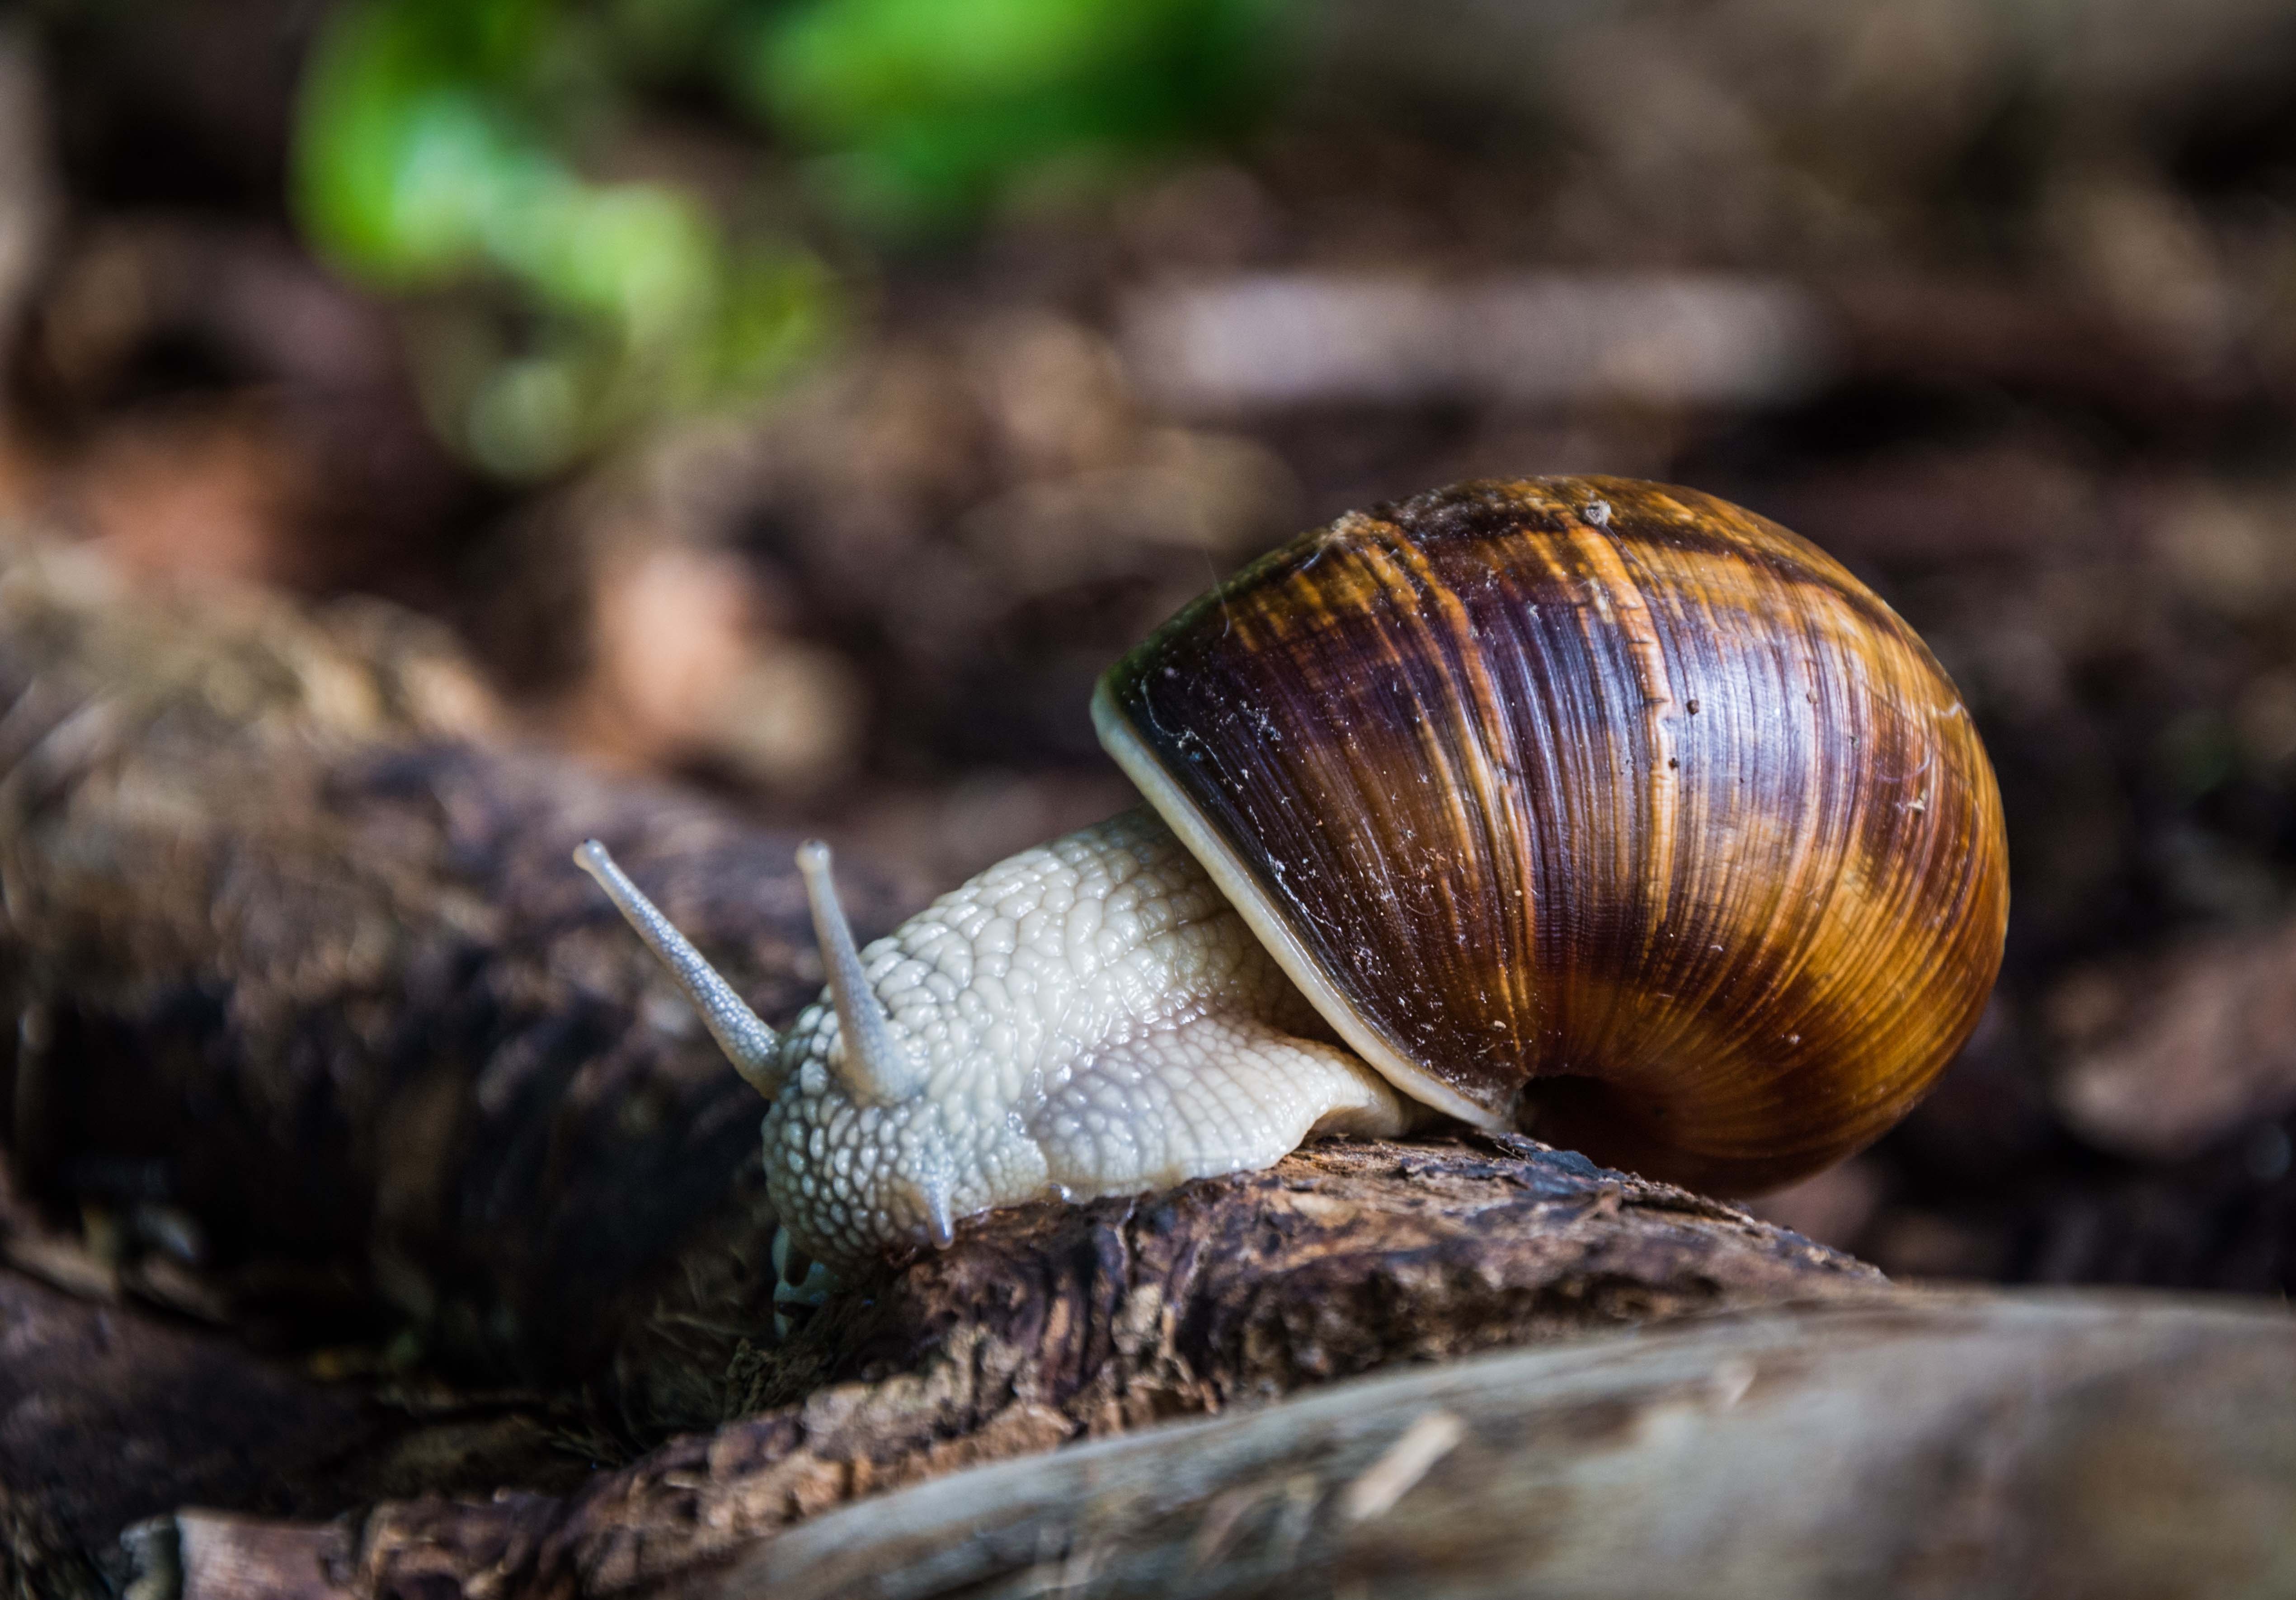
nature, wildlife, reptile, close, fauna, shell, invertebrate, close up, mollusk, crawl, snail, escargot, molluscs, schnecken, macro photography, snail shells, snail shell, sea snail, snails and slugs